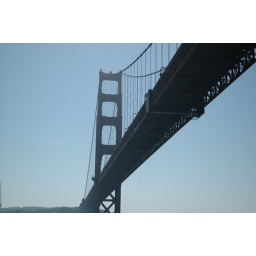
shot this going under the bridge in a small shaking boat